Wauchope railway station

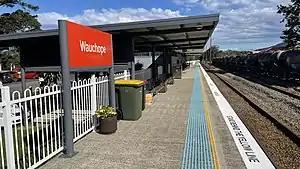
Station platform, August 2022

Wauchope railway station is located on the North Coast line, in New South Wales, Australia. It serves the town of Wauchope, opening on 12 April 1915 when the line was extended from Taree. It was the terminus of the line until it was extended to Kempsey on 3 December 1917. The present station building was erected in 1990.